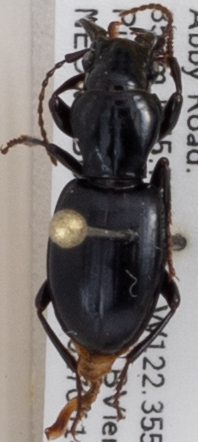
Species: Promecognathus crassus
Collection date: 2017-06-14
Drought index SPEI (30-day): -0.46
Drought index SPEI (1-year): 1.28
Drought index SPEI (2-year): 0.9